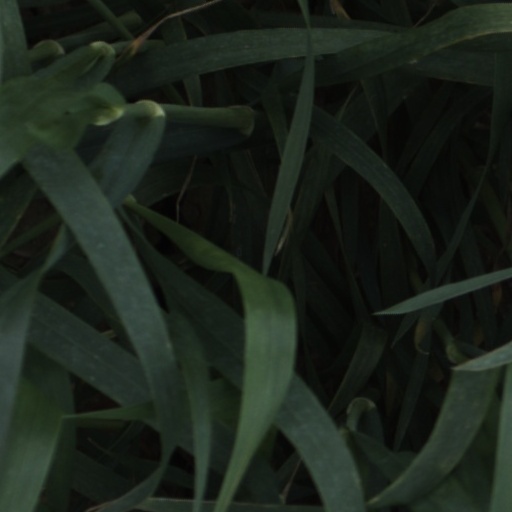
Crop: wheat